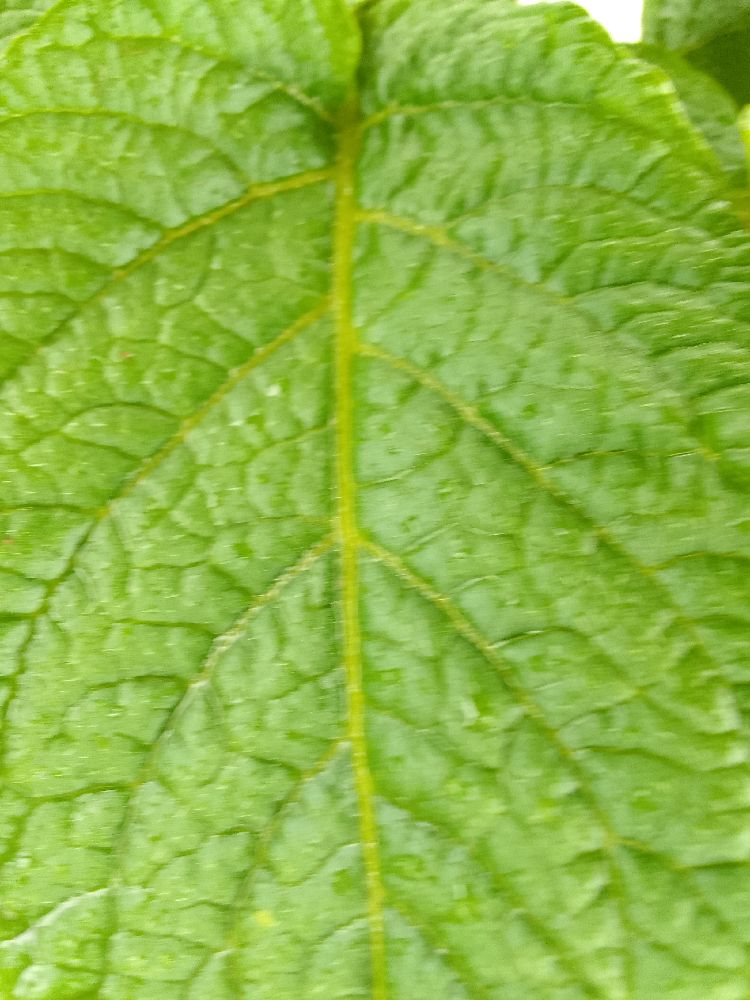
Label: Healthy